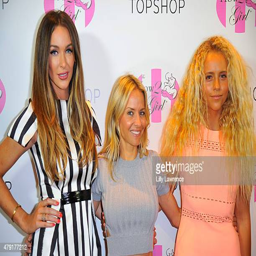
people attend actor hosts an event